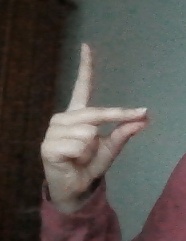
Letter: ta